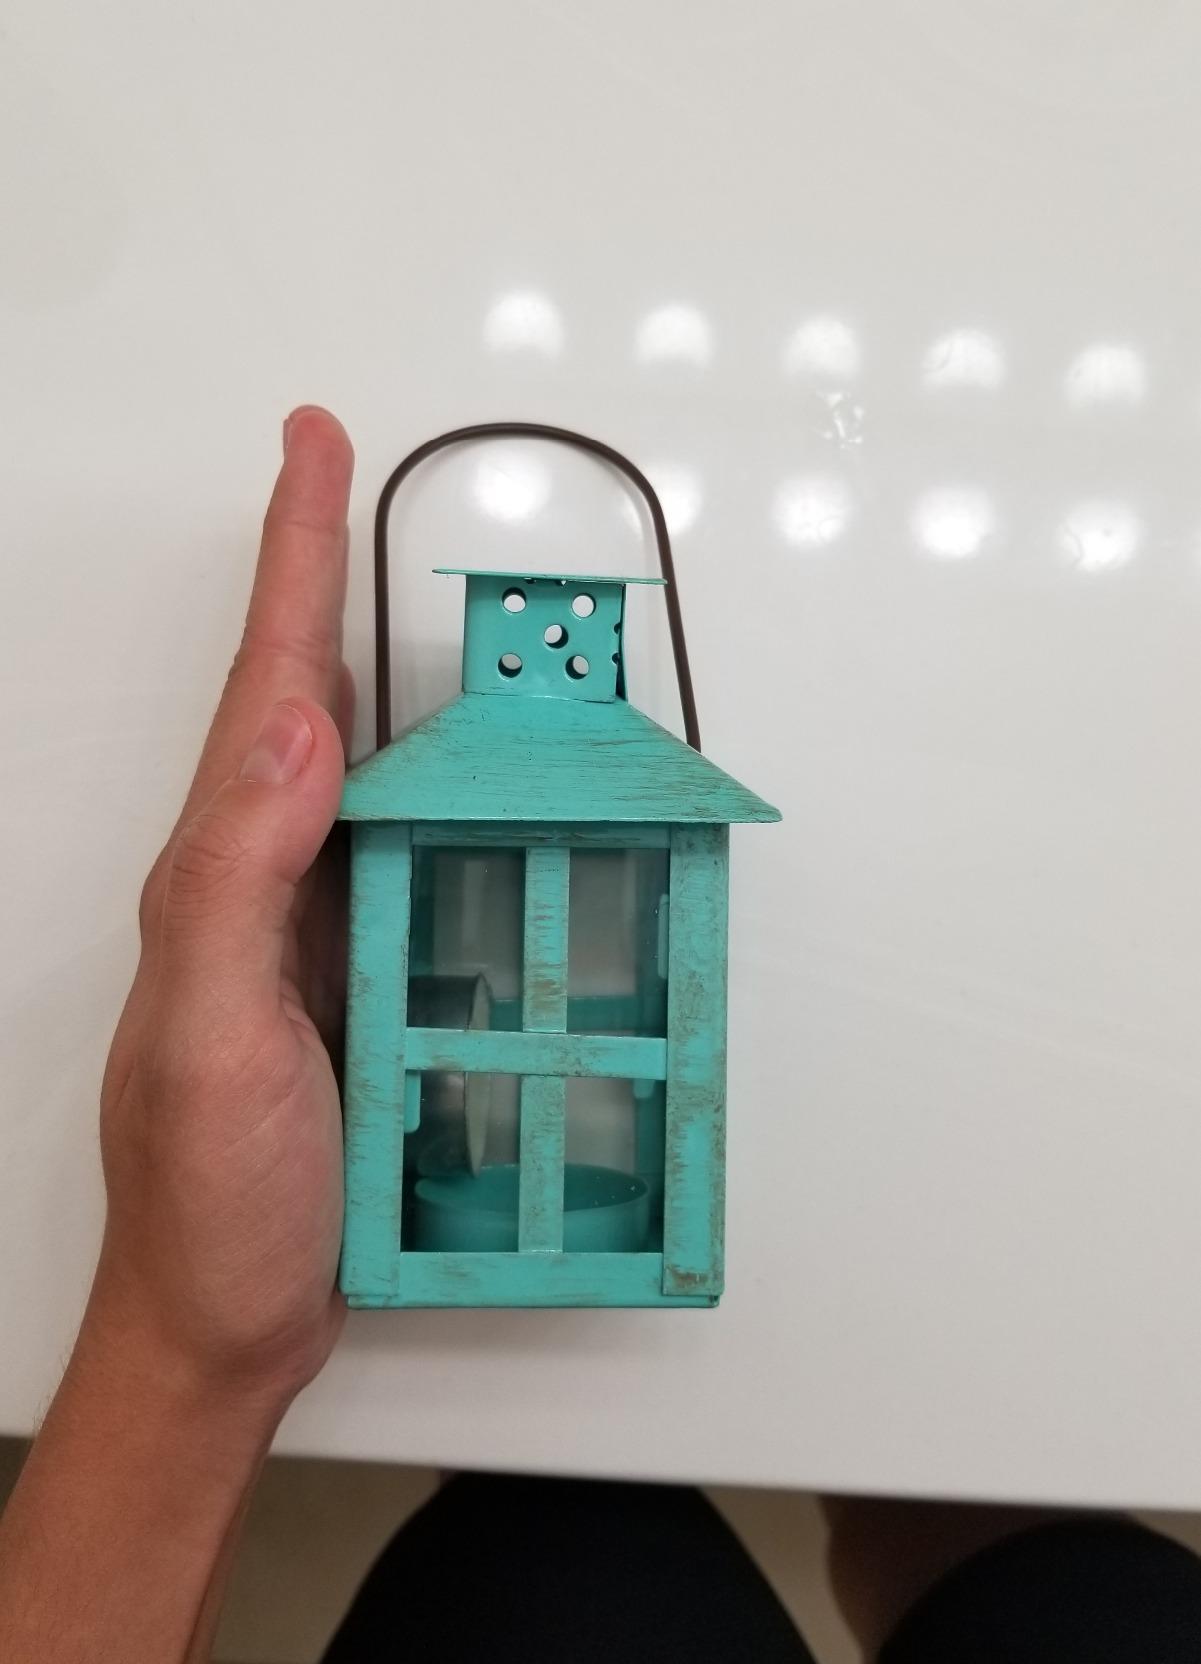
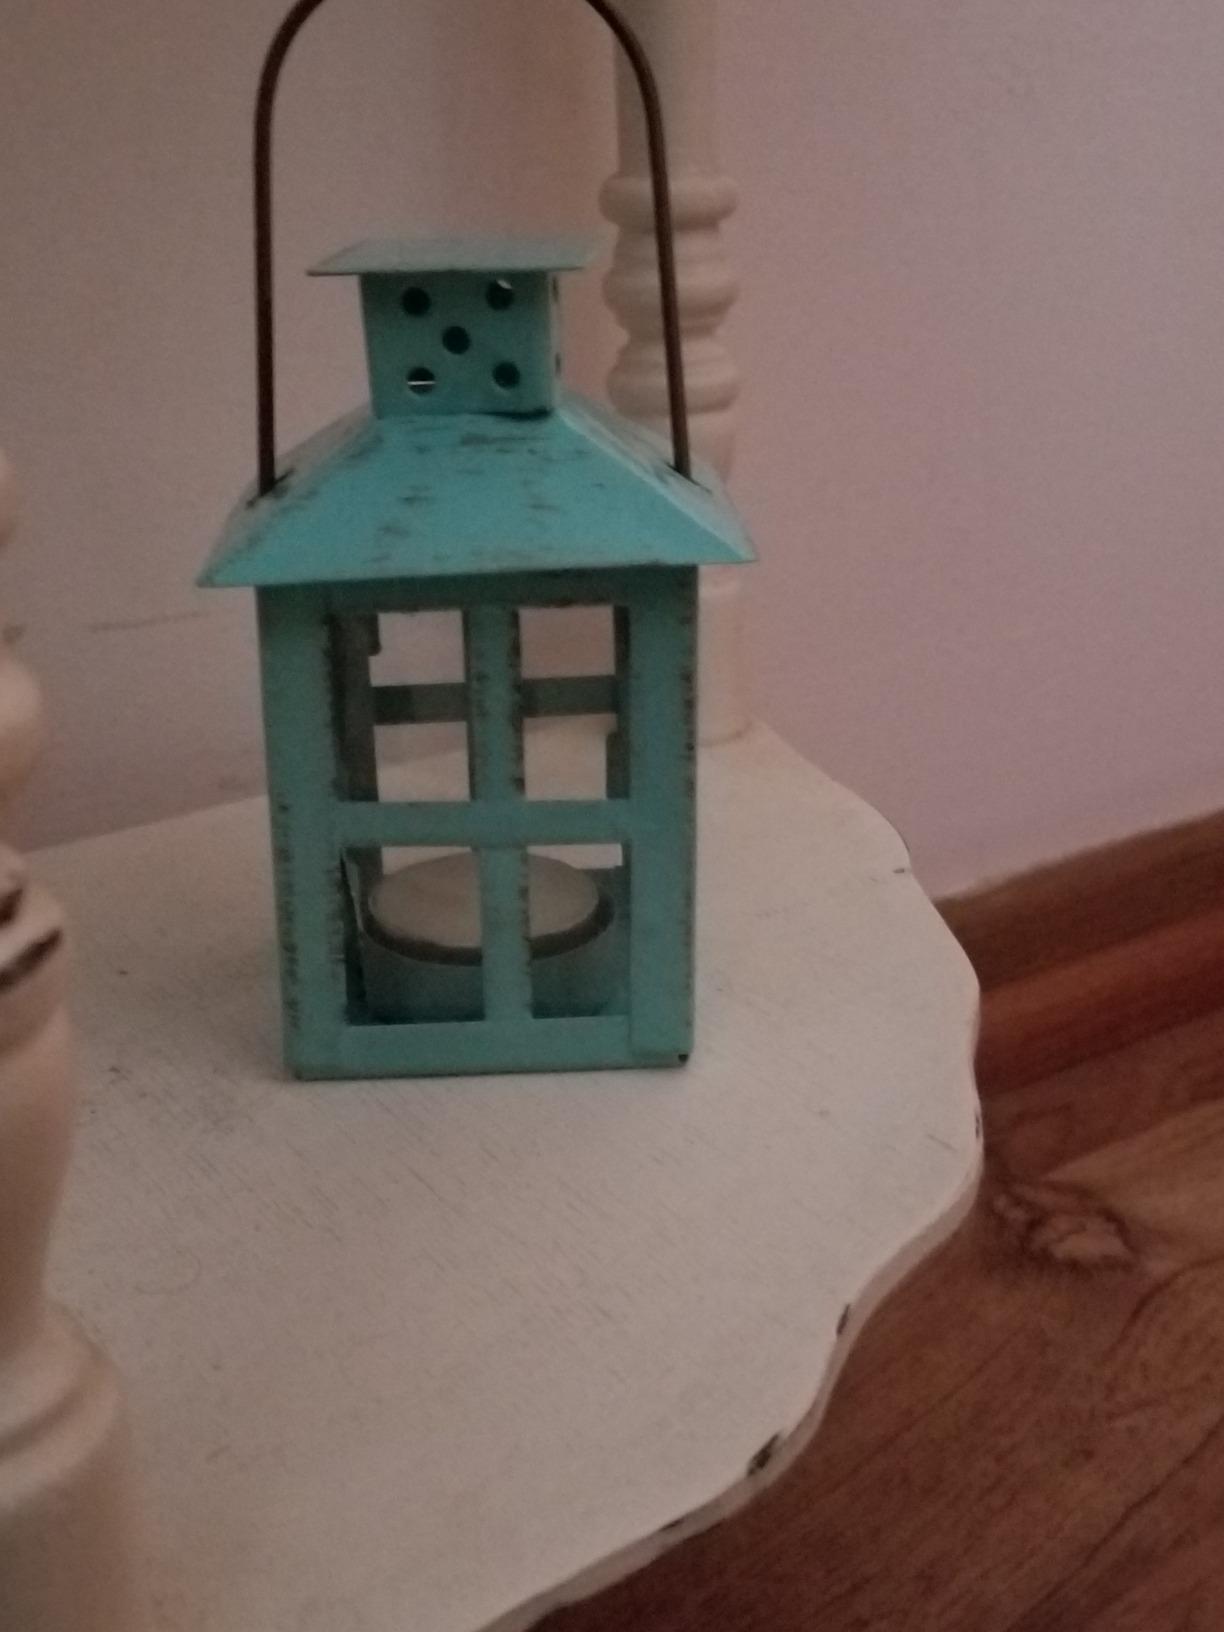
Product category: lantern
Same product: yes